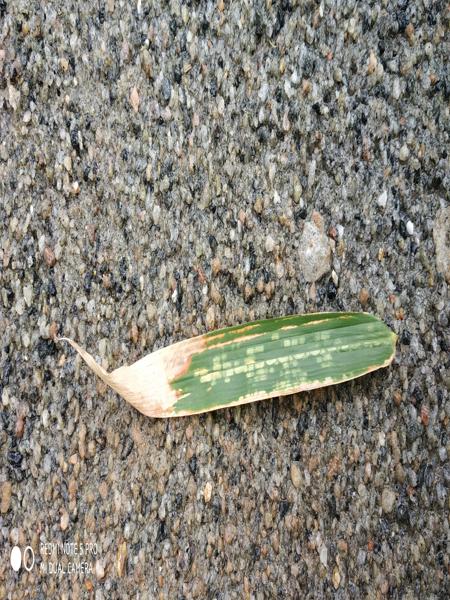
Plant: Bamboo